Los Angeles

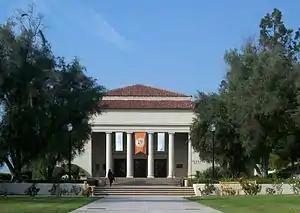
Occidental College

Los Angeles boasts a number of sports venues, including Dodger Stadium, the Los Angeles Memorial Coliseum, BMO Stadium and Crypto.com Arena. The Kia Forum, SoFi Stadium, Dignity Health Sports Park, the Rose Bowl, Angel Stadium, Honda Center, and Intuit Dome are also in adjacent cities and cities in Los Angeles's metropolitan area.